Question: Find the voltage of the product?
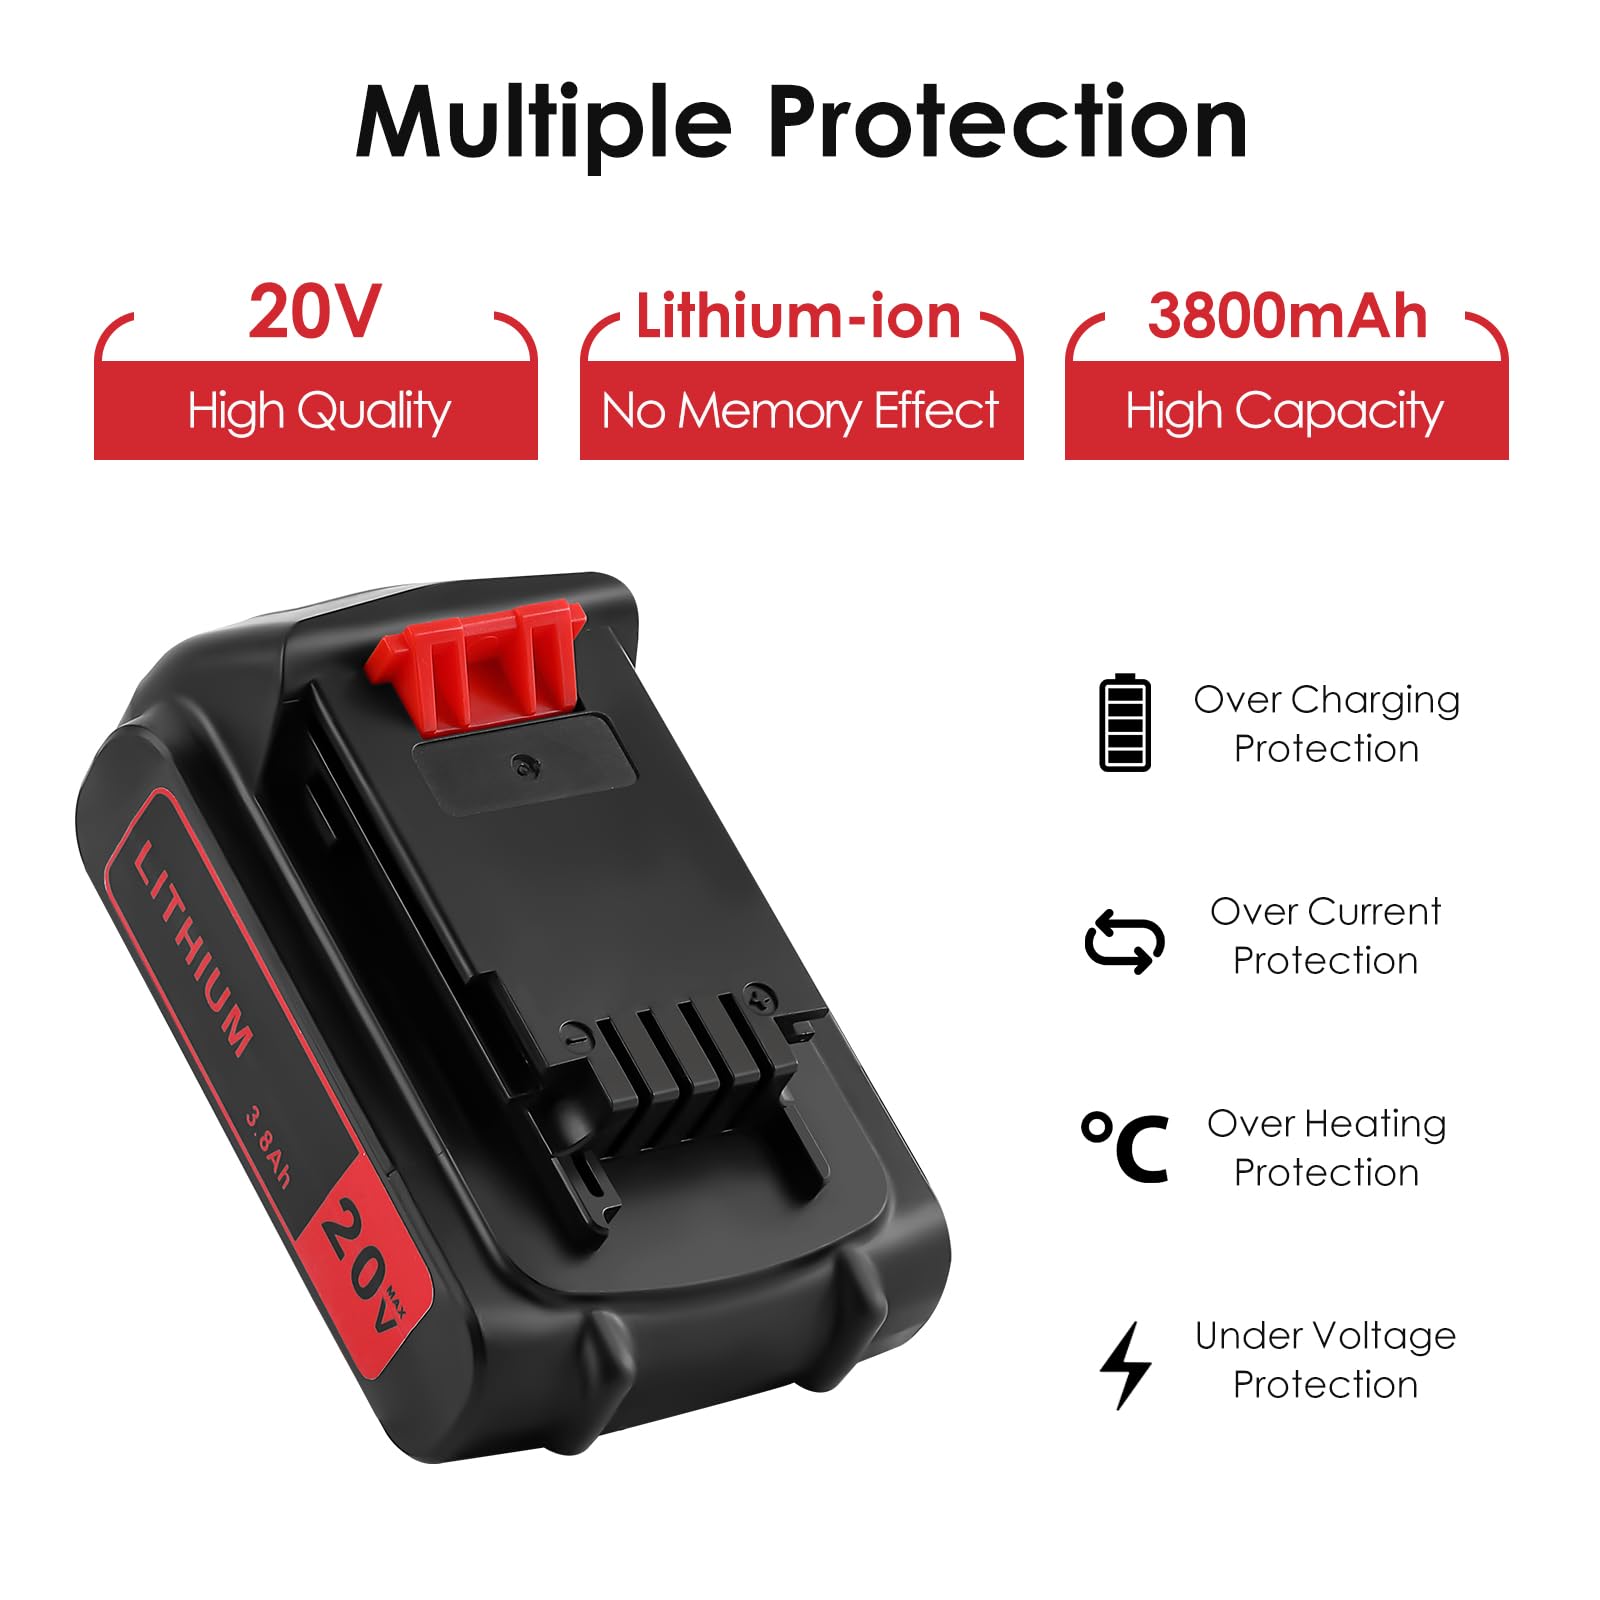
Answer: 20.0 volt